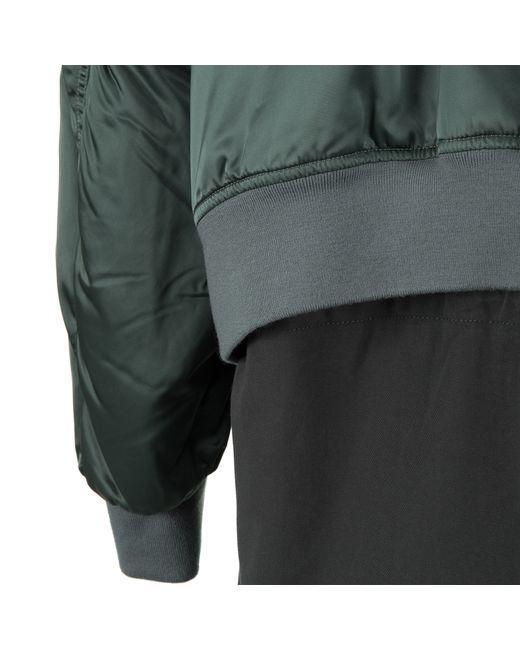
Grüne Jacke mit Seidenaußenschicht und grauem Futter, Herbstkleidung